Tiburtine Sibyl

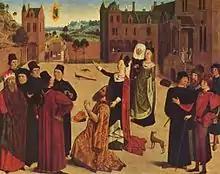
"The Tiburtine Sibyl meets Augustus", Master of the Tiburtine Sibyl, Städelsches Kunstinstitut, Frankfurt.

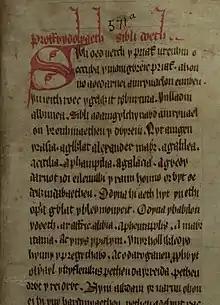
The opening lines of "Proffwydoliaeth Sibli Ddoeth". "Tiburtine Sibyl" was adapted in Welsh in the 13th century and preserved within Llyfr Coch Hergest at Jesus College, Oxford MS 111 (1385-1420)

The Tiburtine Sibyl or Albunea was a Roman sibyl, whose seat was the ancient Etruscan town of Tibur (modern Tivoli).